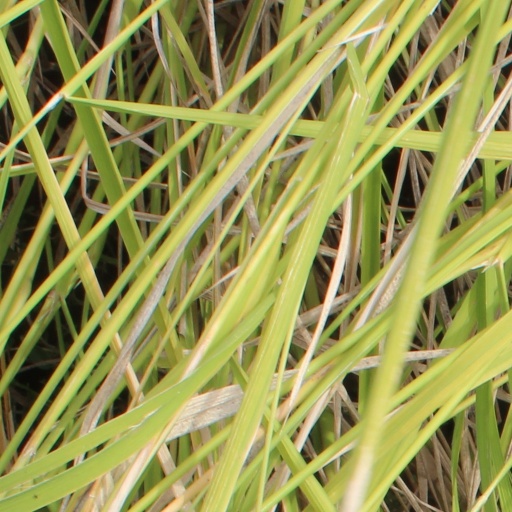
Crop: rice